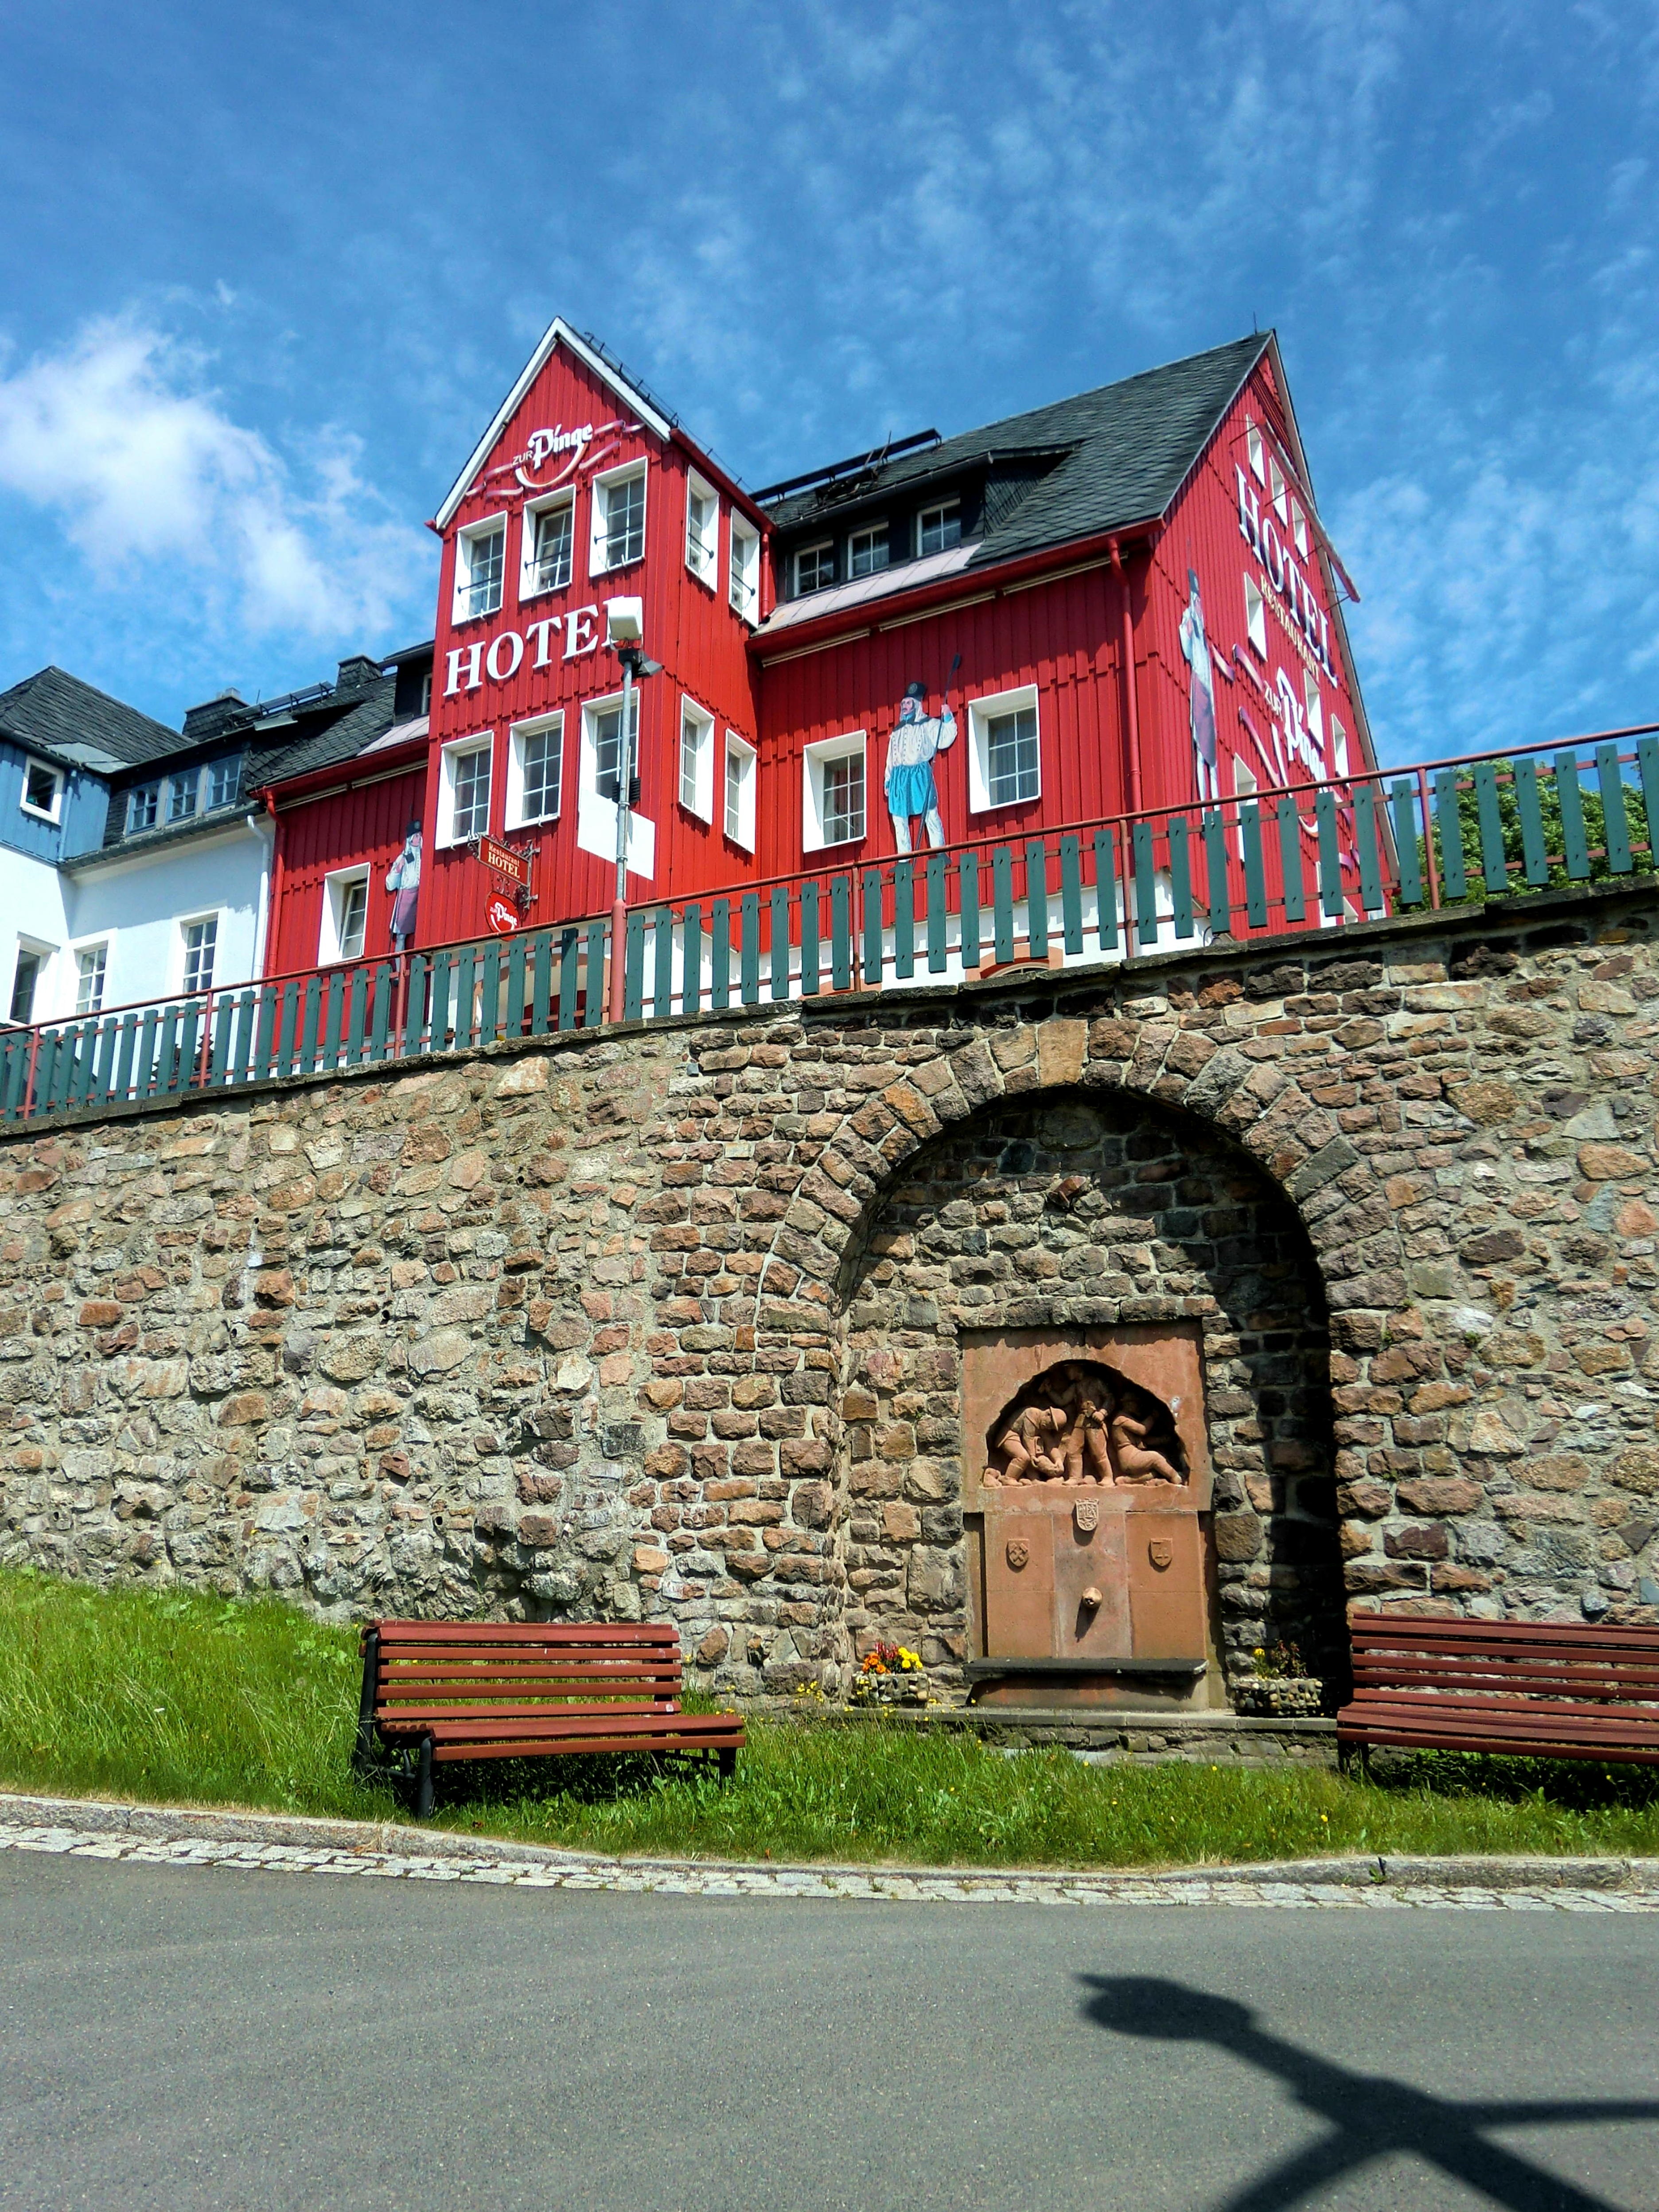
architecture, house, town, building, home, wall, village, cottage, facade, hotel, estate, altenberg, urban area, residential area, bergmannsbrunnen